Thomas Meyer (political scientist)

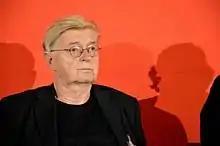
Thomas Meyer, 2015.

Thomas Meyer is a German political scientist and professor emeritus at Dortmund university.